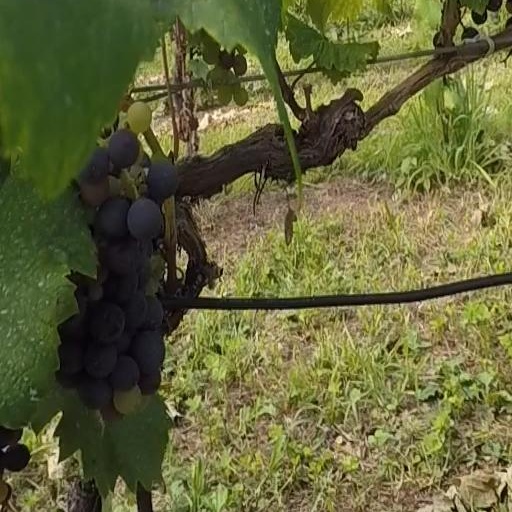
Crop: grape